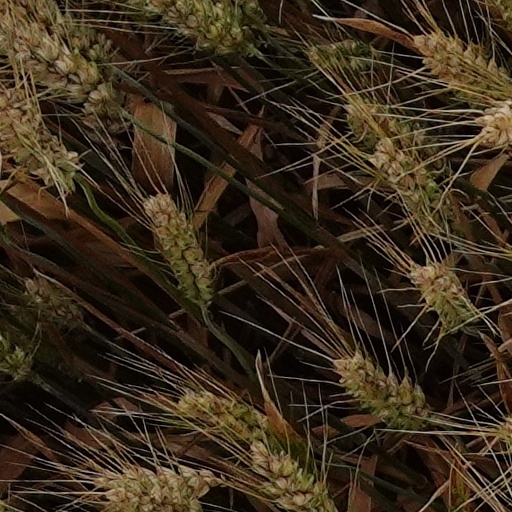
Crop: wheat